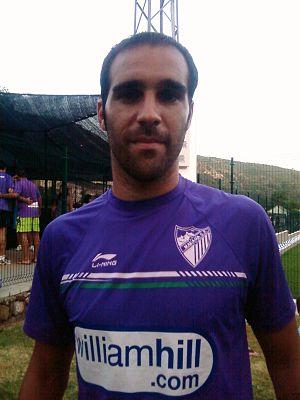
Jesús Gámez Duarte est un footballeur espagnol. Il joue comme arrière droit.